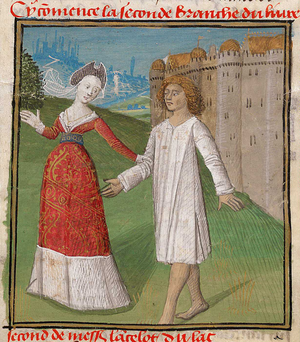
Cycle du Lancelot-Graal